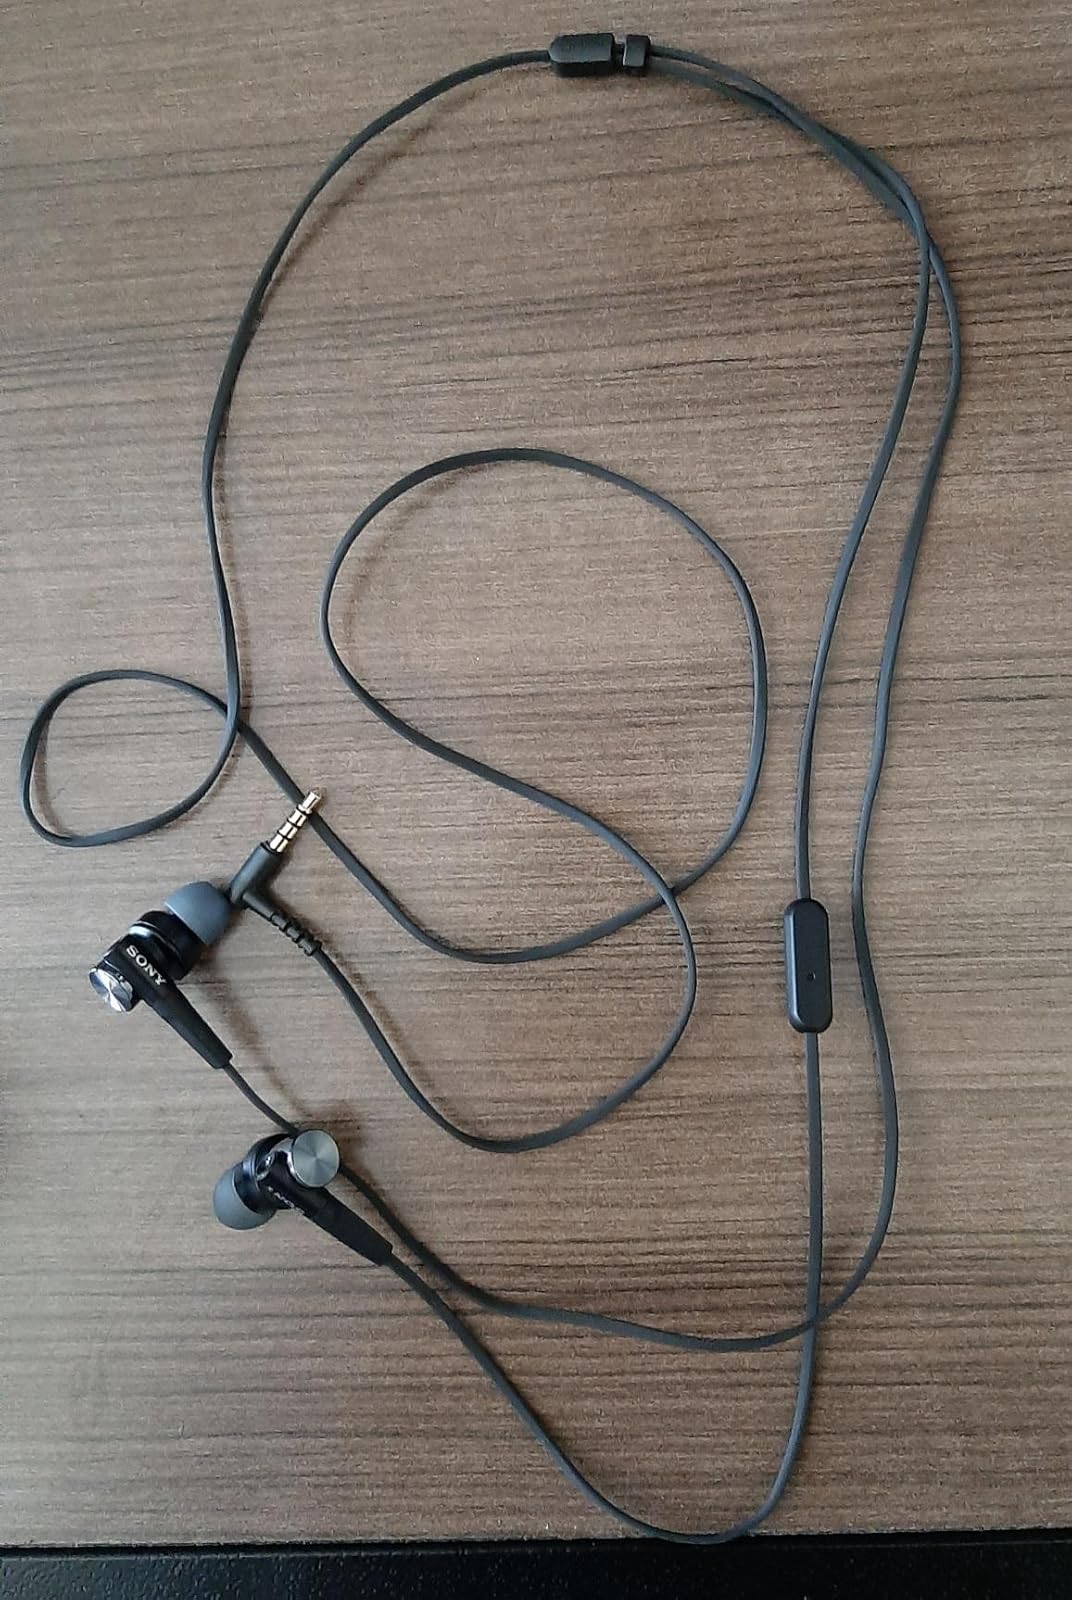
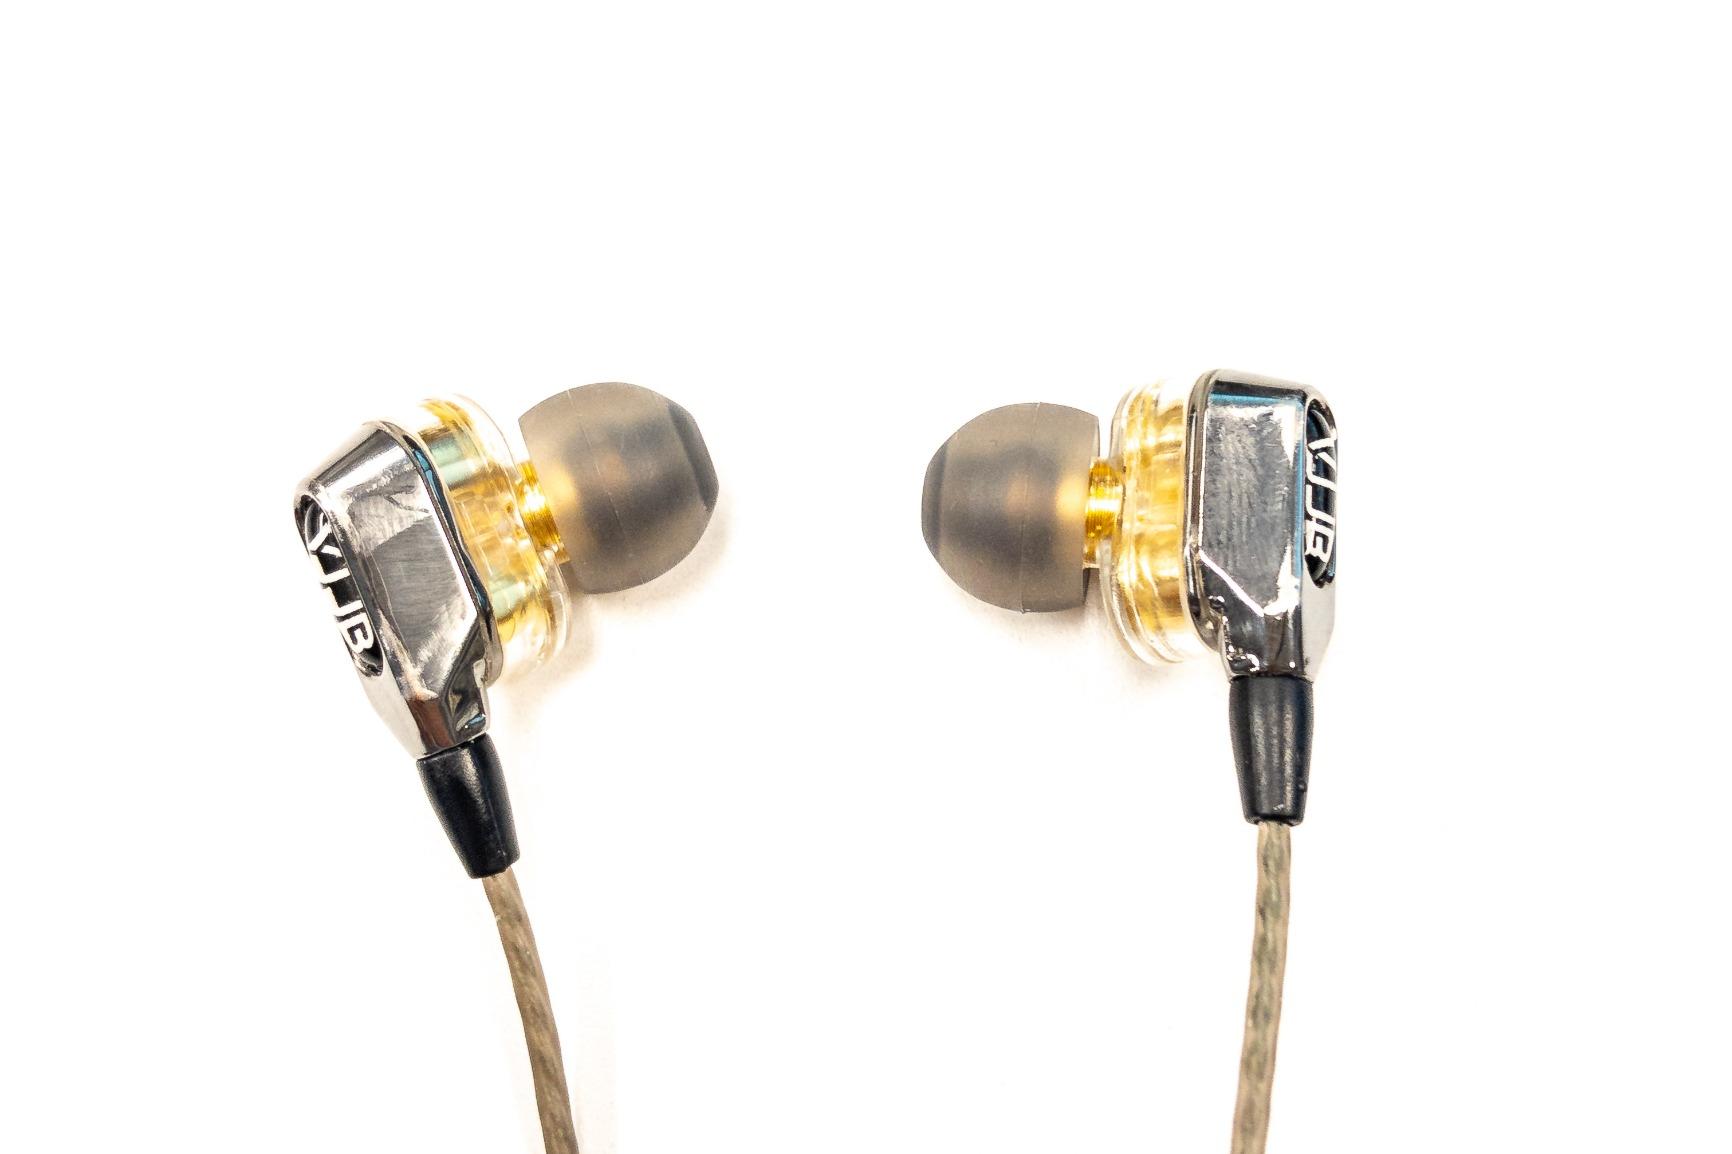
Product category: headphones
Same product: no